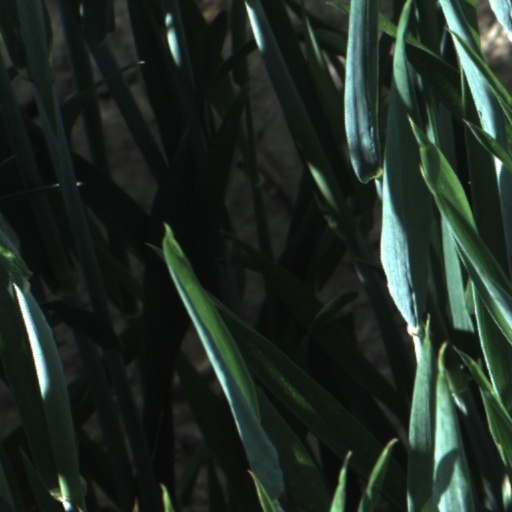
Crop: wheat